Universal Japanese Motorcycle

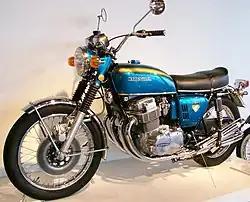
The Honda CB750, a classic UJM

The term "Universal Japanese Motorcycle", or UJM, was coined in the mid-1970s by "Cycle Magazine" to describe a proliferation of similar Japanese standard motorcycles that became commonplace following Honda's 1969 introduction of its successful CB750. The CB750 became a rough template for subsequent designs from all three of the other major Japanese motorcycle manufacturers. In 2011, the New York Times said lightning struck for Honda "with the 1969 CB 750, whose use of an inline 4-cylinder engine came to define the Universal Japanese Motorcycle."